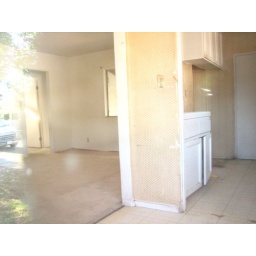
This is looking in the window of the front house